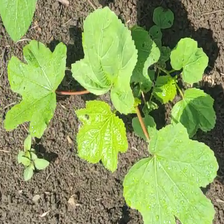
Weed species: Little_Mallow(Malva parviflora)